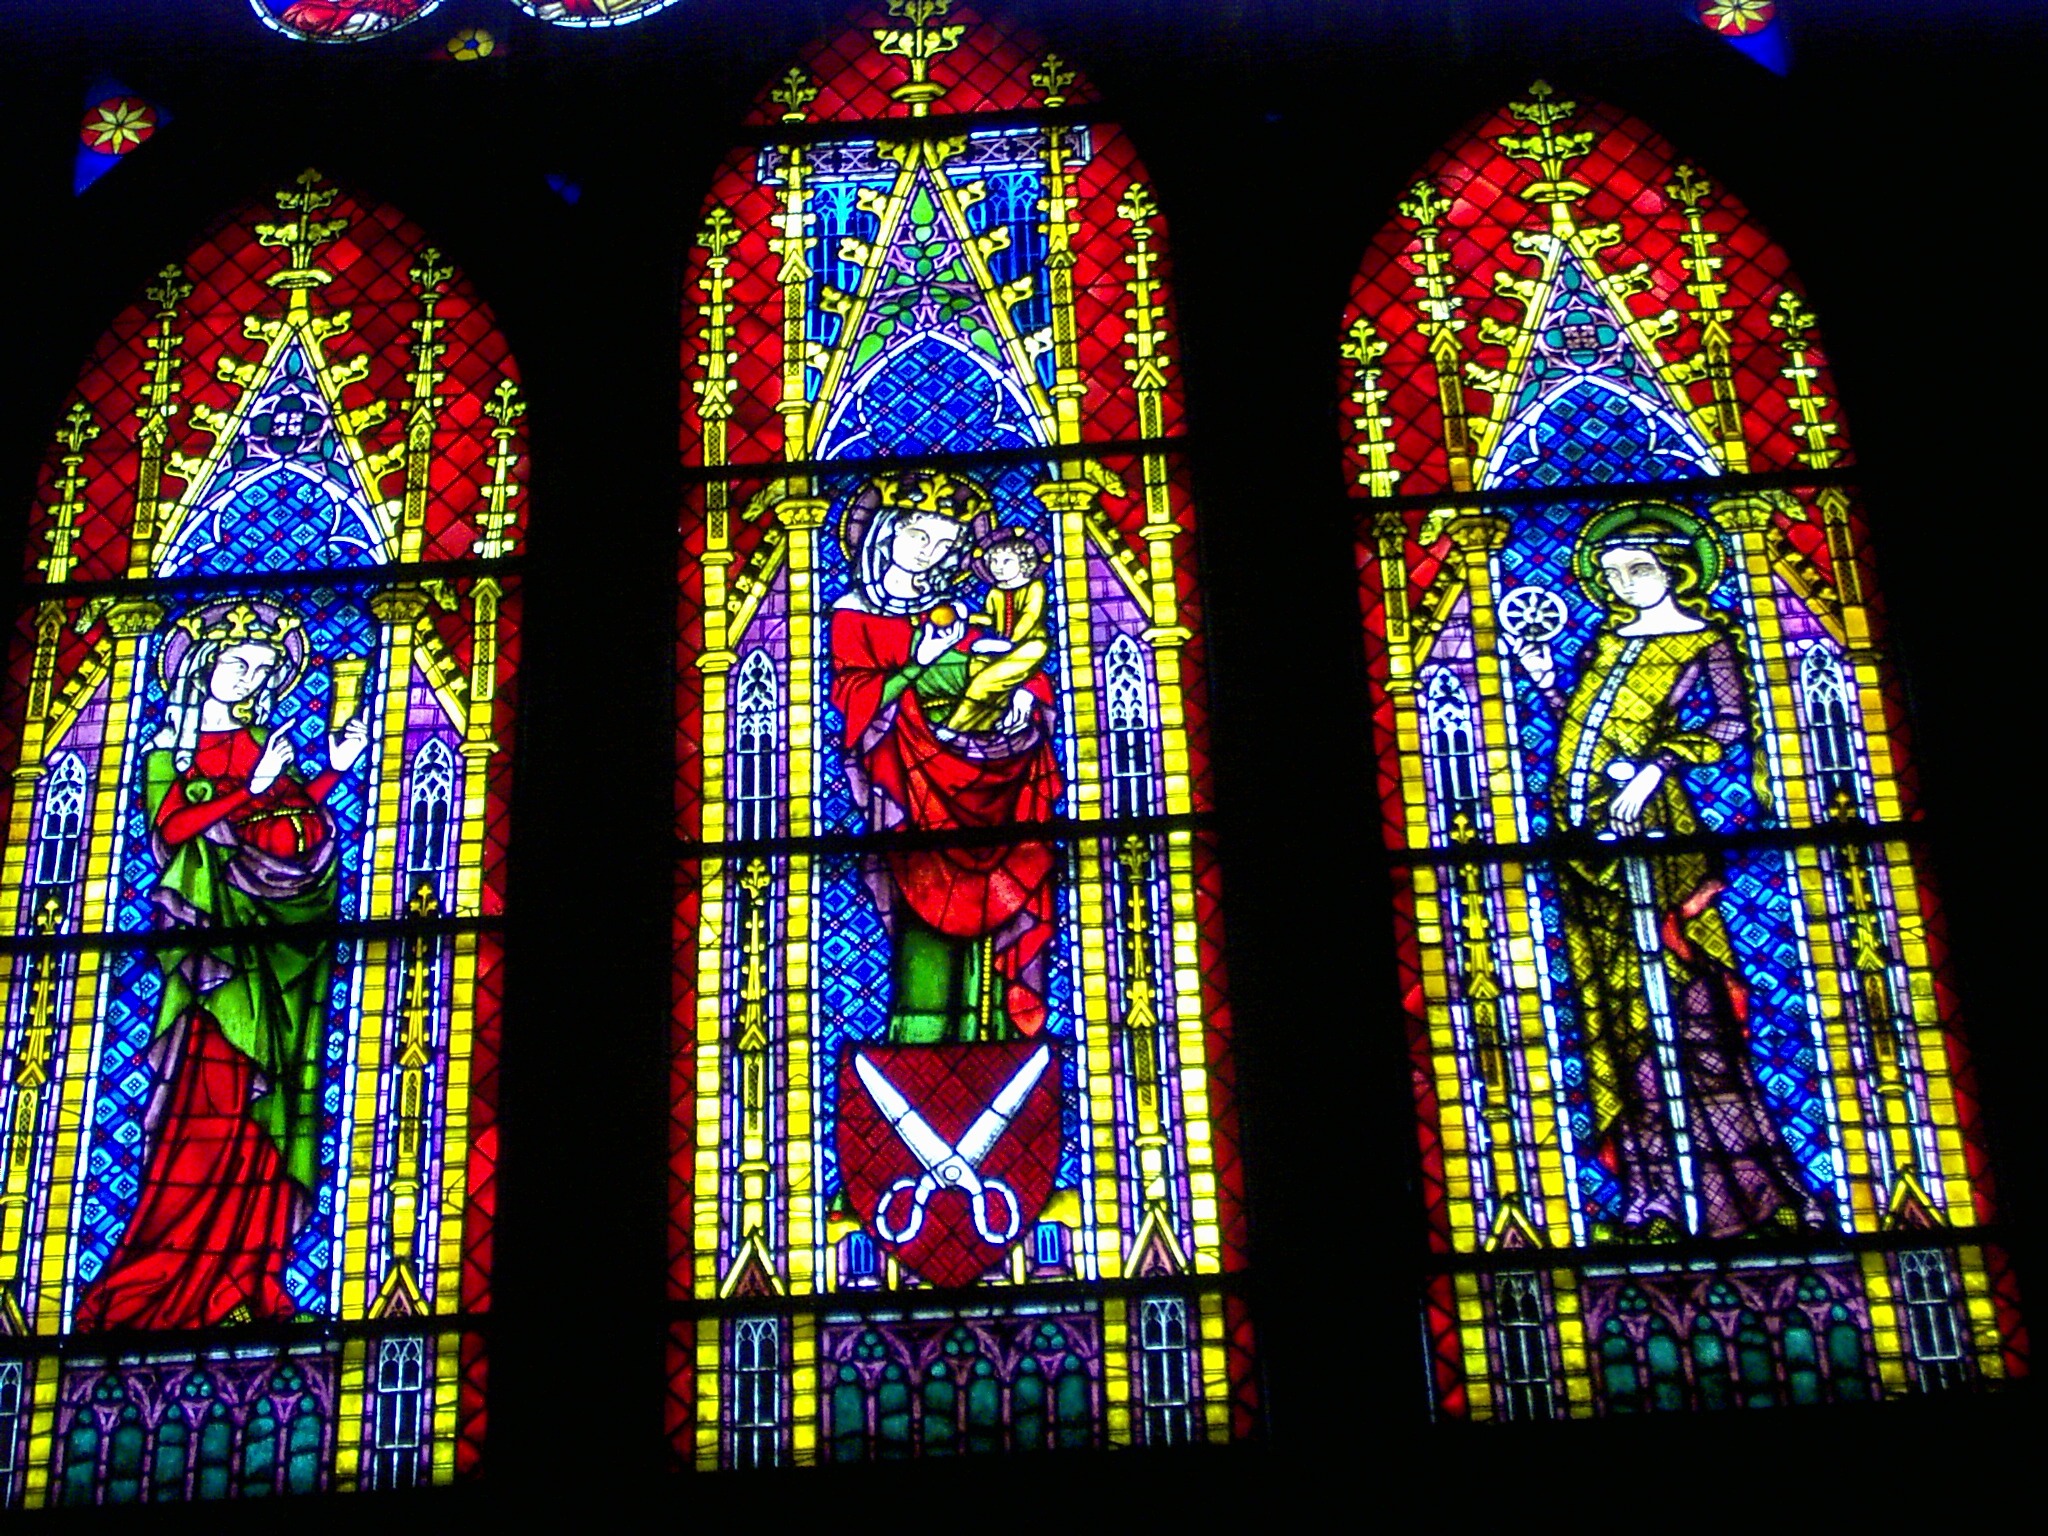
window, glass, color, church, cathedral, material, stained glass, symmetry, stained glass window, church window